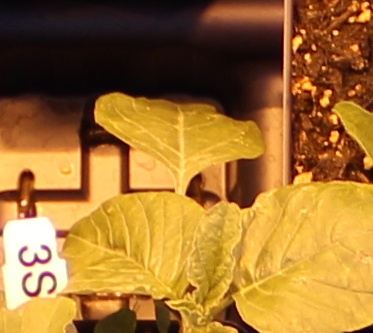
Label: Redroot Pigweed